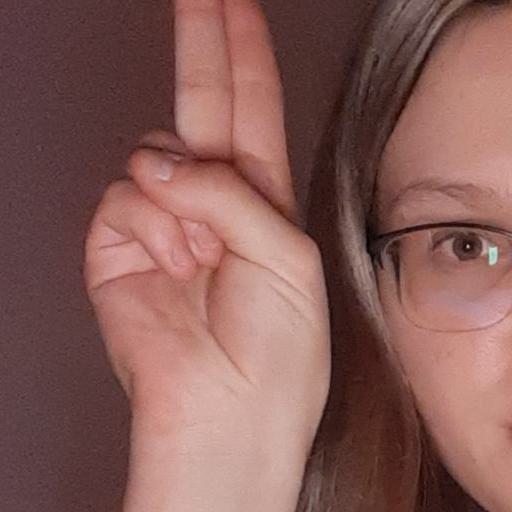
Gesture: two_up